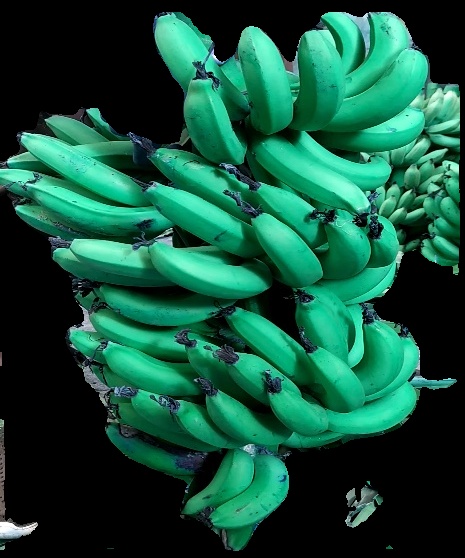
Variety: pachbale
Grade: grade3